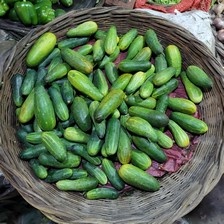
Label: cucumber